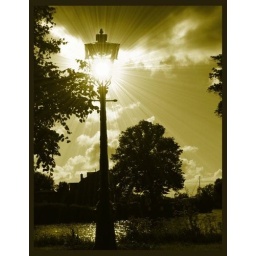
Caught the sun in this street lamp this afternoon